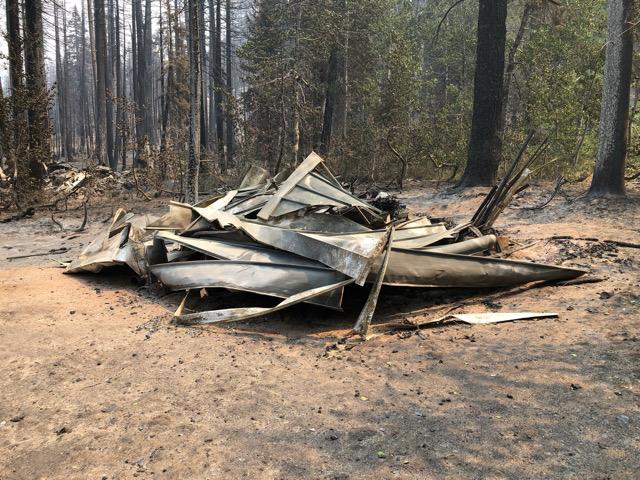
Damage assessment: destroyed